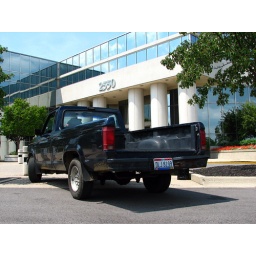
Coming out of the building to put some files in my truck I realized this scene was incongruous...